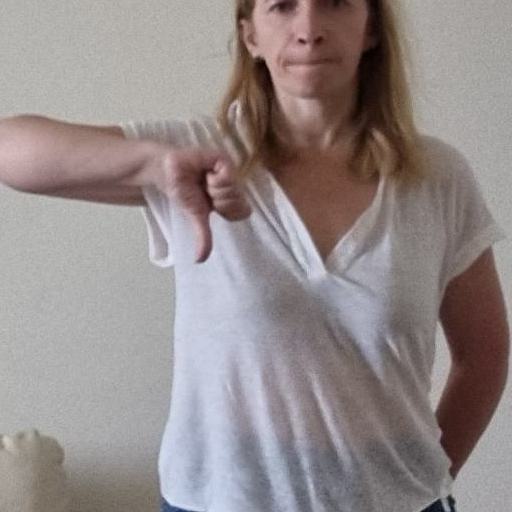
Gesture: dislike